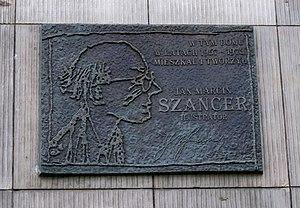
Jan Marcin Szancer et un graphiste polonais, illustrateur de livres pour enfants, ami et collaborateur de Jan Brzechwa.